Murderland

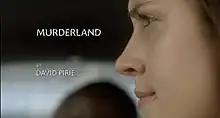
Intertitle of episode one

Murderland is a three-part British television series created by David Pirie and directed by Catherine Morshead. The series also marks a return to ITV for Robbie Coltrane. The series was filmed in June 2009 and the first episode was transmitted on Monday, 19 October 2009.